Market (economics)

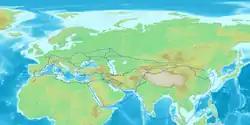
Trade networks are very old and in this picture the blue line shows the trade network of the Radhanites, .

Opposition of interests is typically resolved by bargaining or by competitive biding: